2007 Roger Federer tennis season

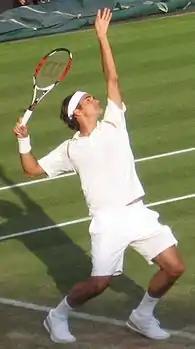
Federer serving during the 2007 Wimbledon Championships, where he won his record fifth consecutive title.

He, therefore, entered Wimbledon for the first time without having played a warm-up grass-court tournament. Federer, nevertheless, reached the finals of Wimbledon for the fifth time, only dropping one set. The final was a rematch of 2006 as Federer again faced his nemesis Rafael Nadal. The final would prove to be an epic, delivering the first five set final at Wimbledon since 2001. Federer won the first set in a tight tiebreaker which he won 9–7. Nadal responded in the second and took it 6–4, leveling the match at one set apiece. A pivotal third set was decided by another tiebreaker which Federer claimed 7–3. After the first three sets Federer was only one set away from his fifth consecutive Wimbledon championship. Nadal, however, refused to go down quietly and took the fourth set decisively by a score of 6–2. As they entered the ultimate fifth set both players knew the value of a single break. Federer faced two early fifth set crises when he found himself down double break point in the third and fifth games. Federer, however, saved all four break points to take a 3–2 lead. In the sixth game Federer finally broke the Nadal serve and closed out the championship 6–2 in the final set. This match marked the first time in Federer's career that he was pushed to a fifth set in the finals of a Slam and remained his only five set final victory at a major until 2009 Wimbledon. With this victory Federer tied Björn Borg's open-era men's record of five consecutive Wimbledon titles. He also tied Rod Laver and Björn Borg with 11 Grand Slam titles, moving into third place all-time.